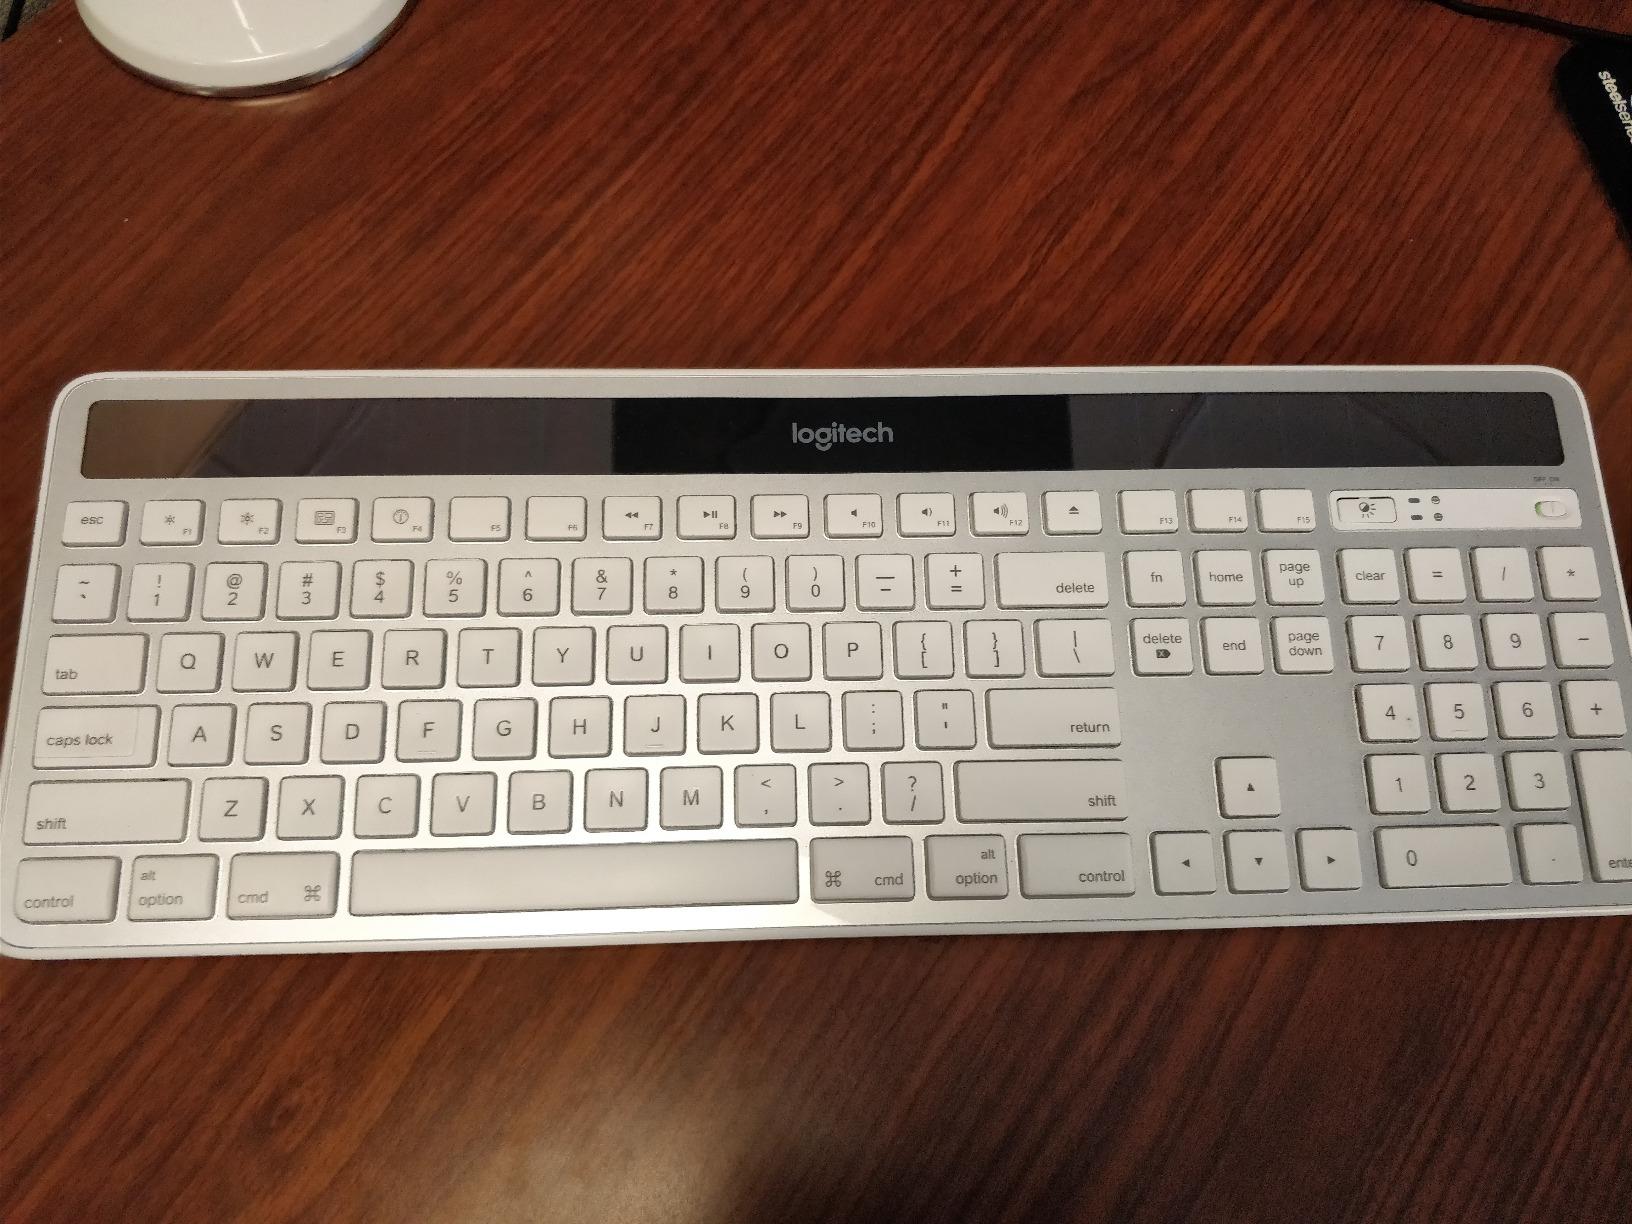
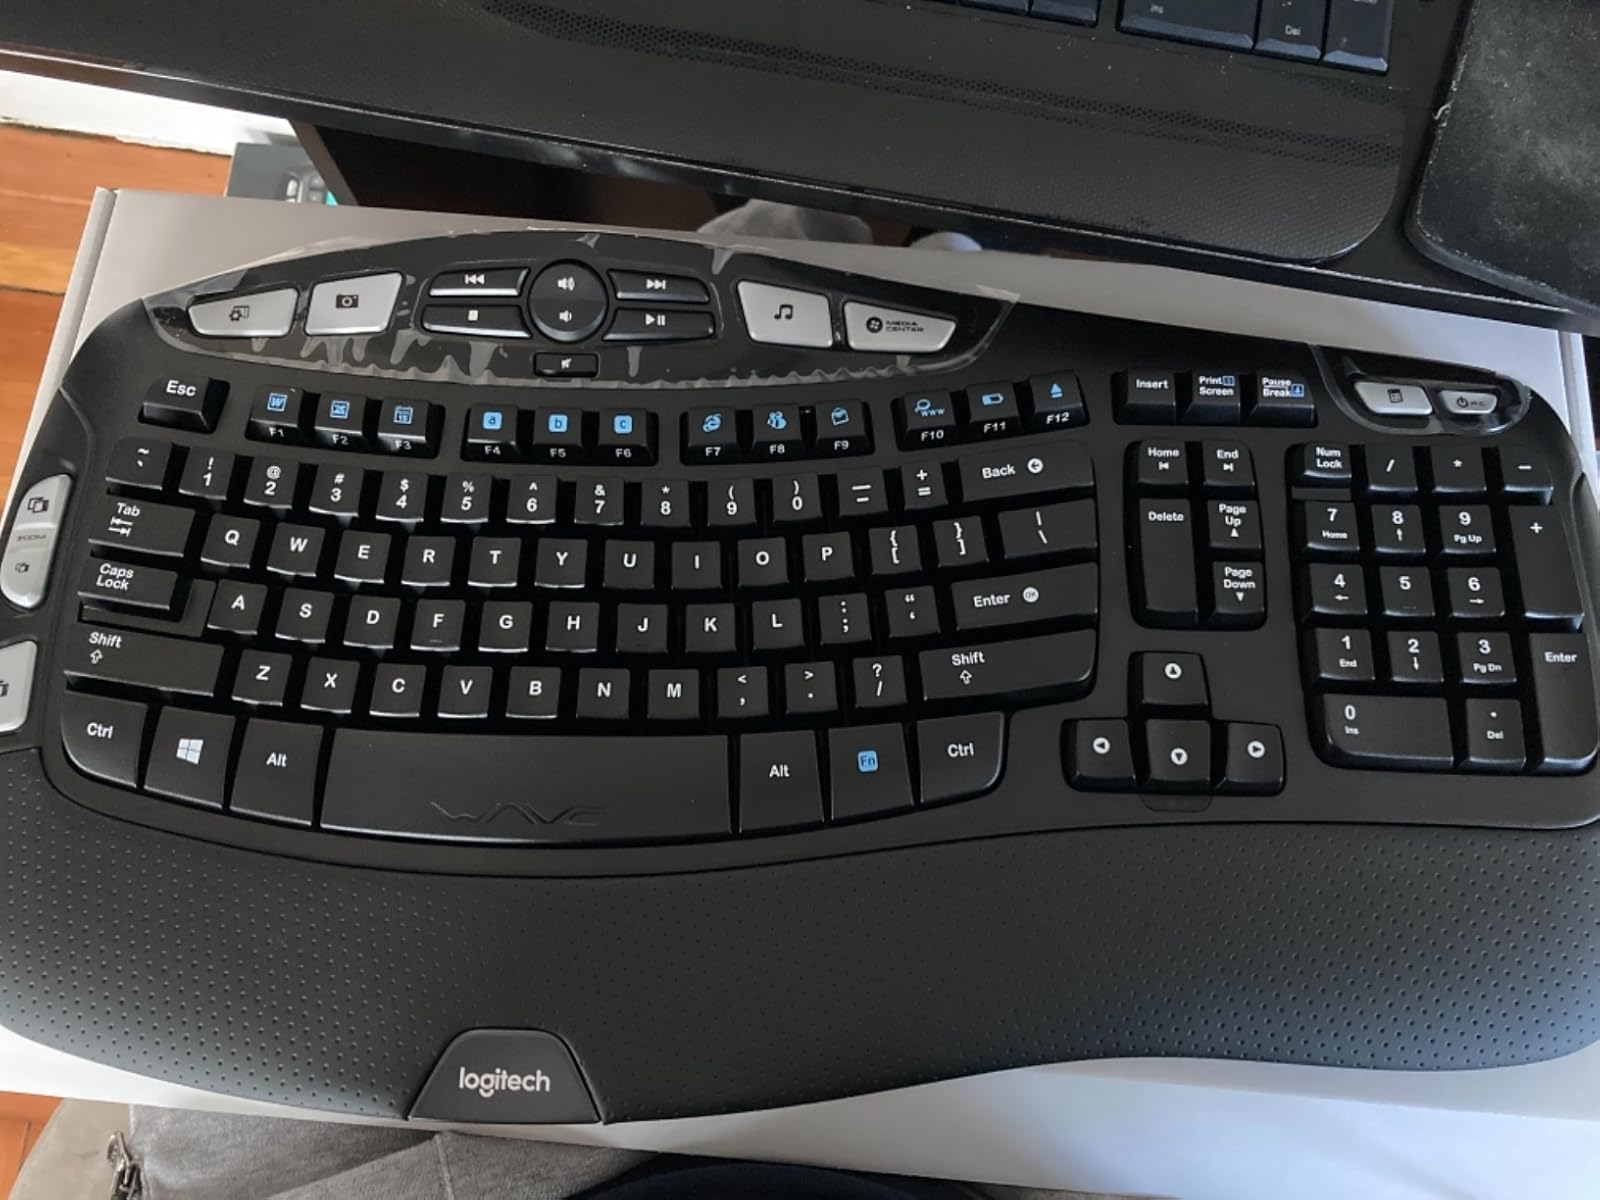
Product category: keyboard
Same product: no